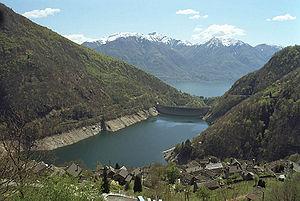
Mergoscia est une commune suisse du canton du Tessin, située dans le district de Locarno.